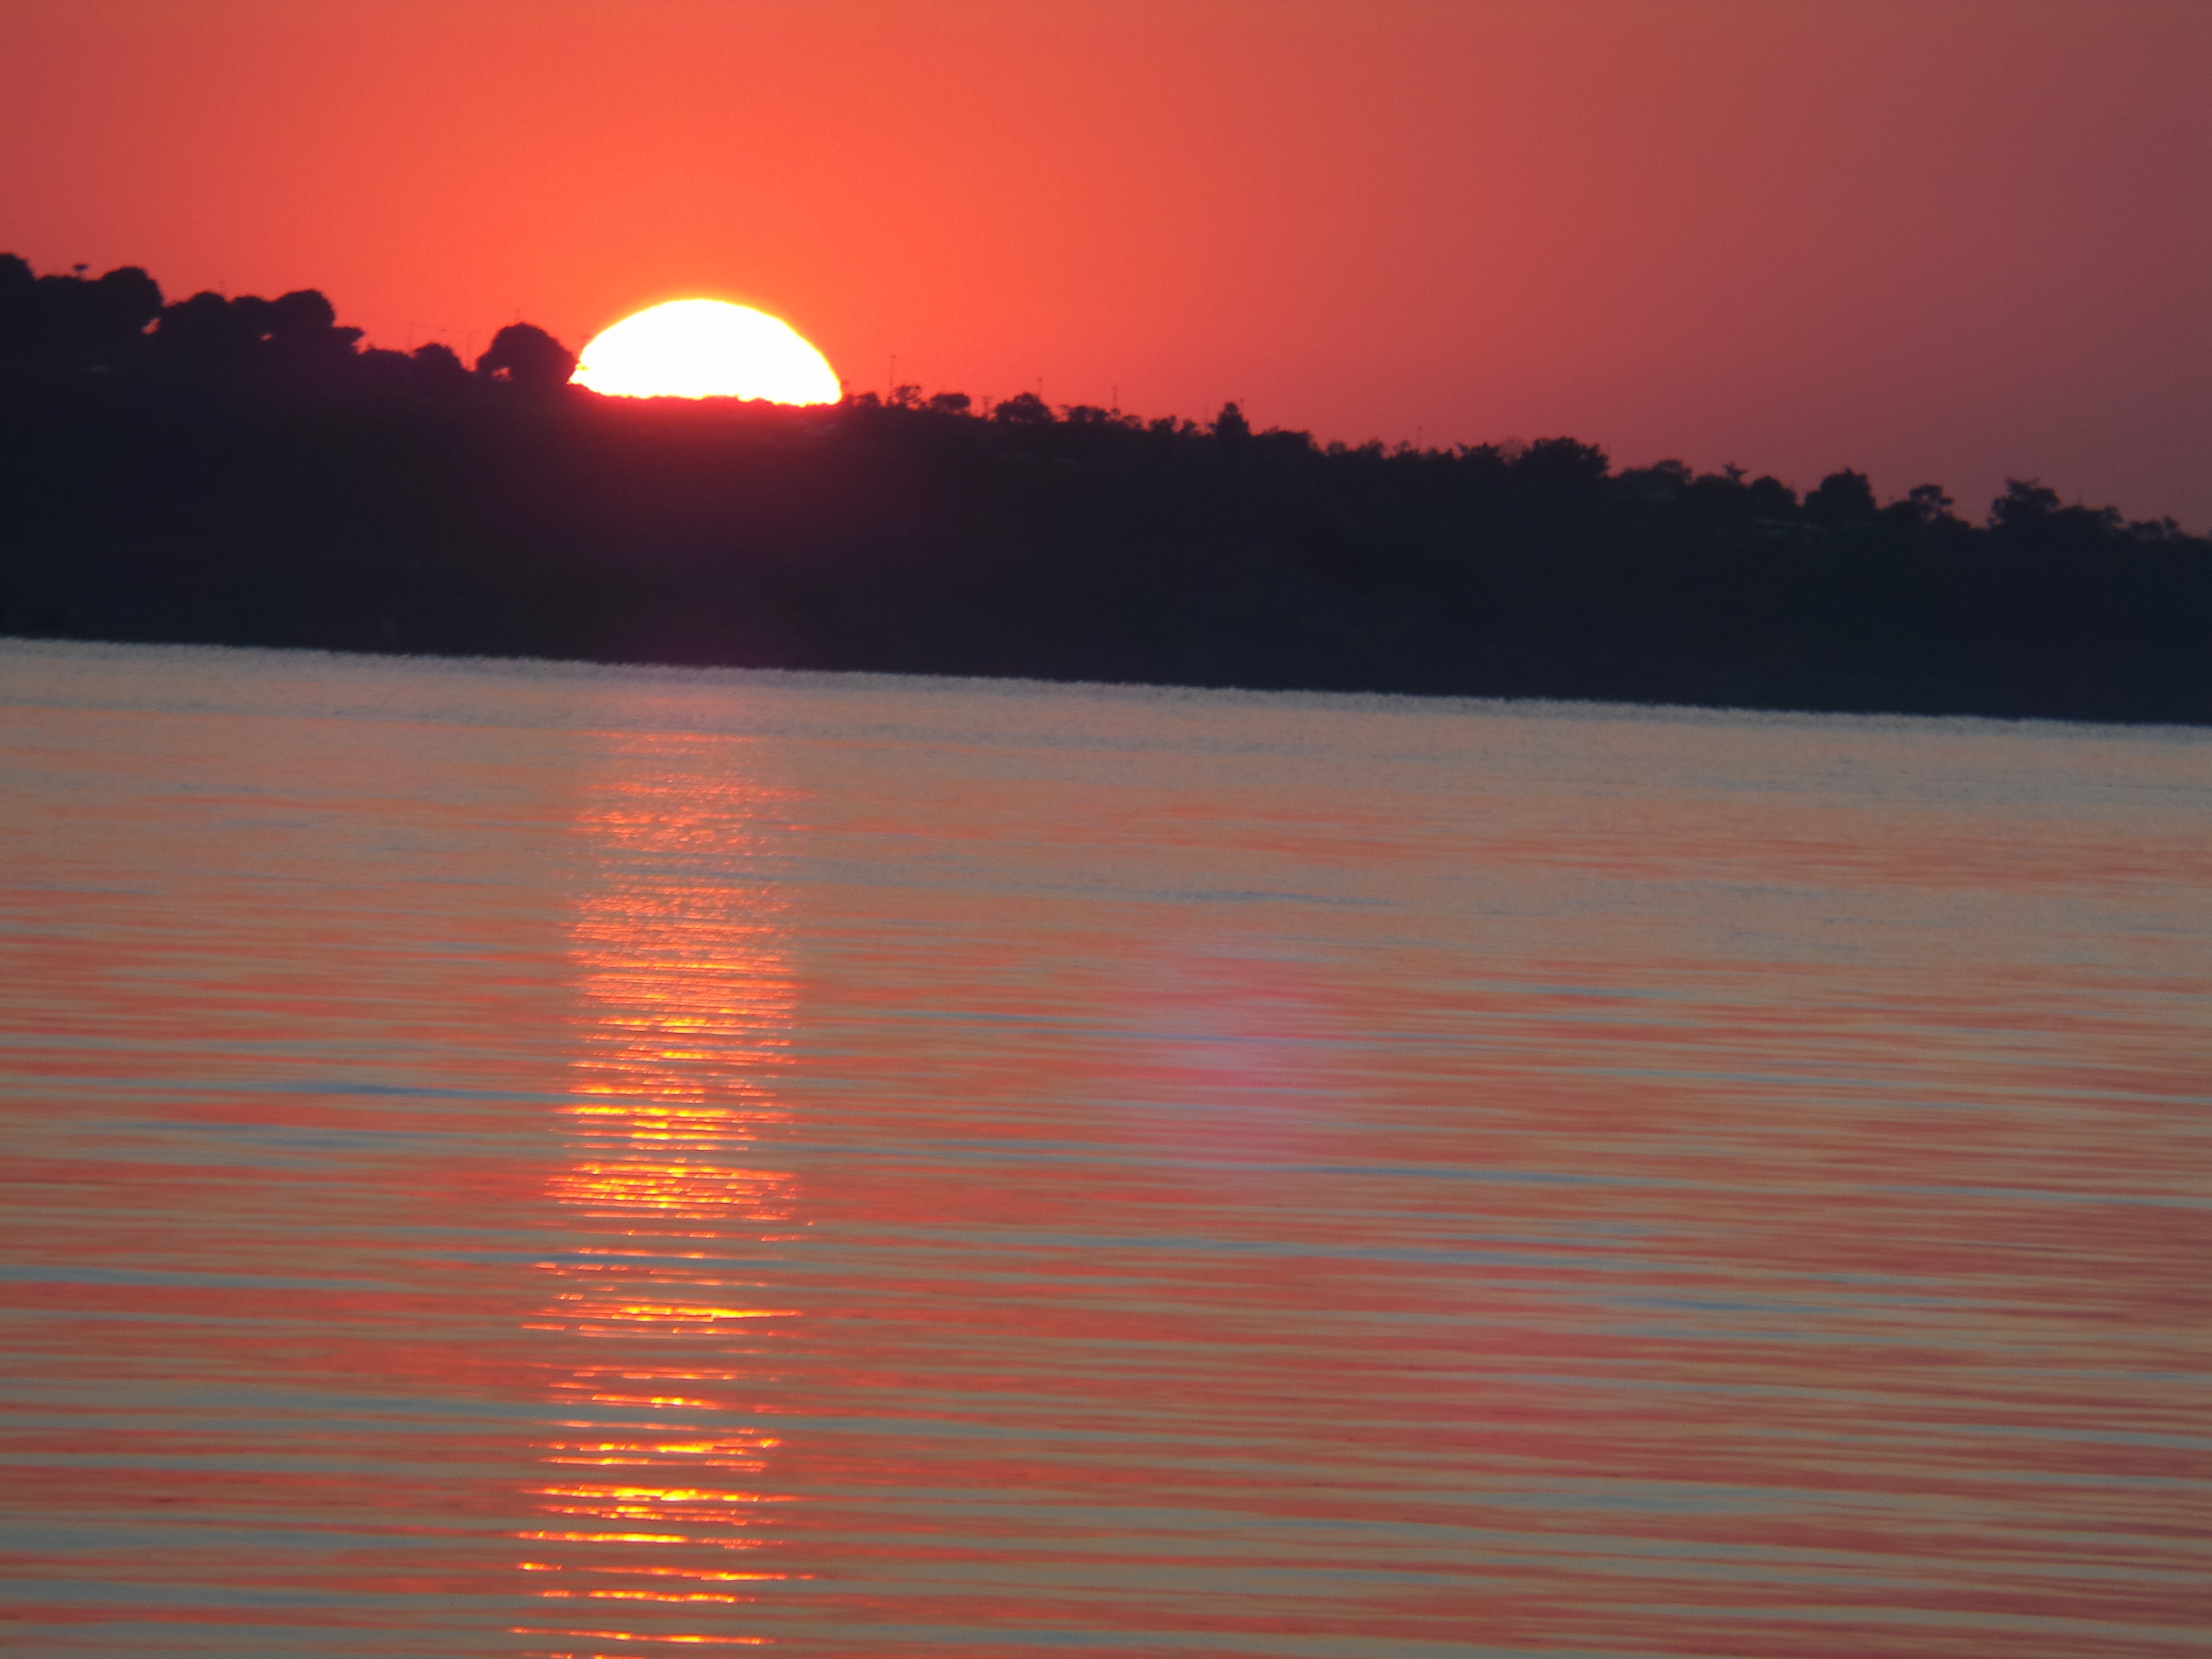
sea, horizon, sky, sun, sunrise, sunset, sunlight, morning, lake, dawn, dusk, evening, reflection, afterglow, red sky at morning